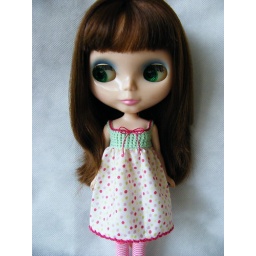
I love sweets so I like this collection. And I think my girl look like a well decorated cake in this dress.